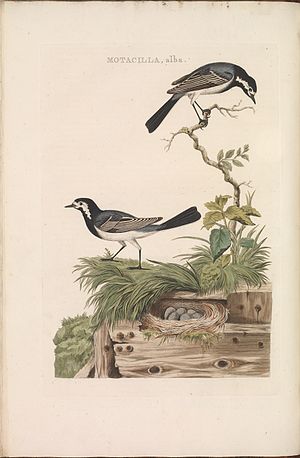
Hvid vipstjert
Hvid vipstjert i Nederlandsche Vogelen" (dansk: nederlandske fugle), Vol. 2 (1789)
Den Hvide Vipstjert, af og til blot kaldt vipstjert, er en cirka 18 centimeter stor spurvefugl med en fjerdragt i sort, hvid og koksgrå og en meget lang hale. Den er i Danmark både en meget almindelig ynglefugl og trækgæst. I øvrigt findes den i hele resten af Europa, i størstedelen af Asien, i Nordvestafrika samt det sydøstlige Grønland.